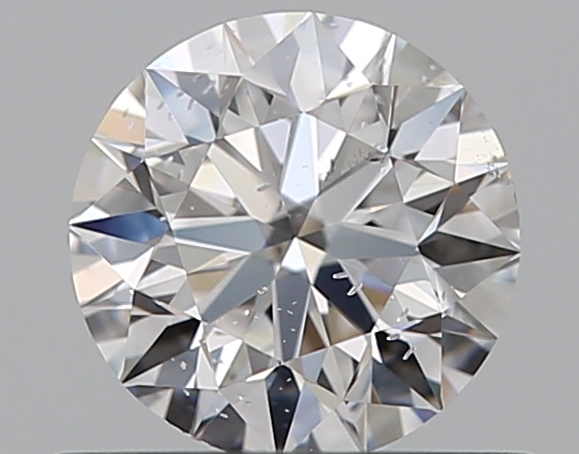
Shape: round
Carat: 0.5
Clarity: SI2
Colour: D
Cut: EX
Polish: EX
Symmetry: EX
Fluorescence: N
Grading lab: GIA
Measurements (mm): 5.06 x 5.09 x 3.17